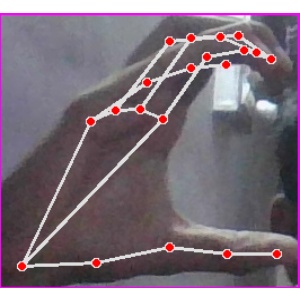
अक्षर: ऋ